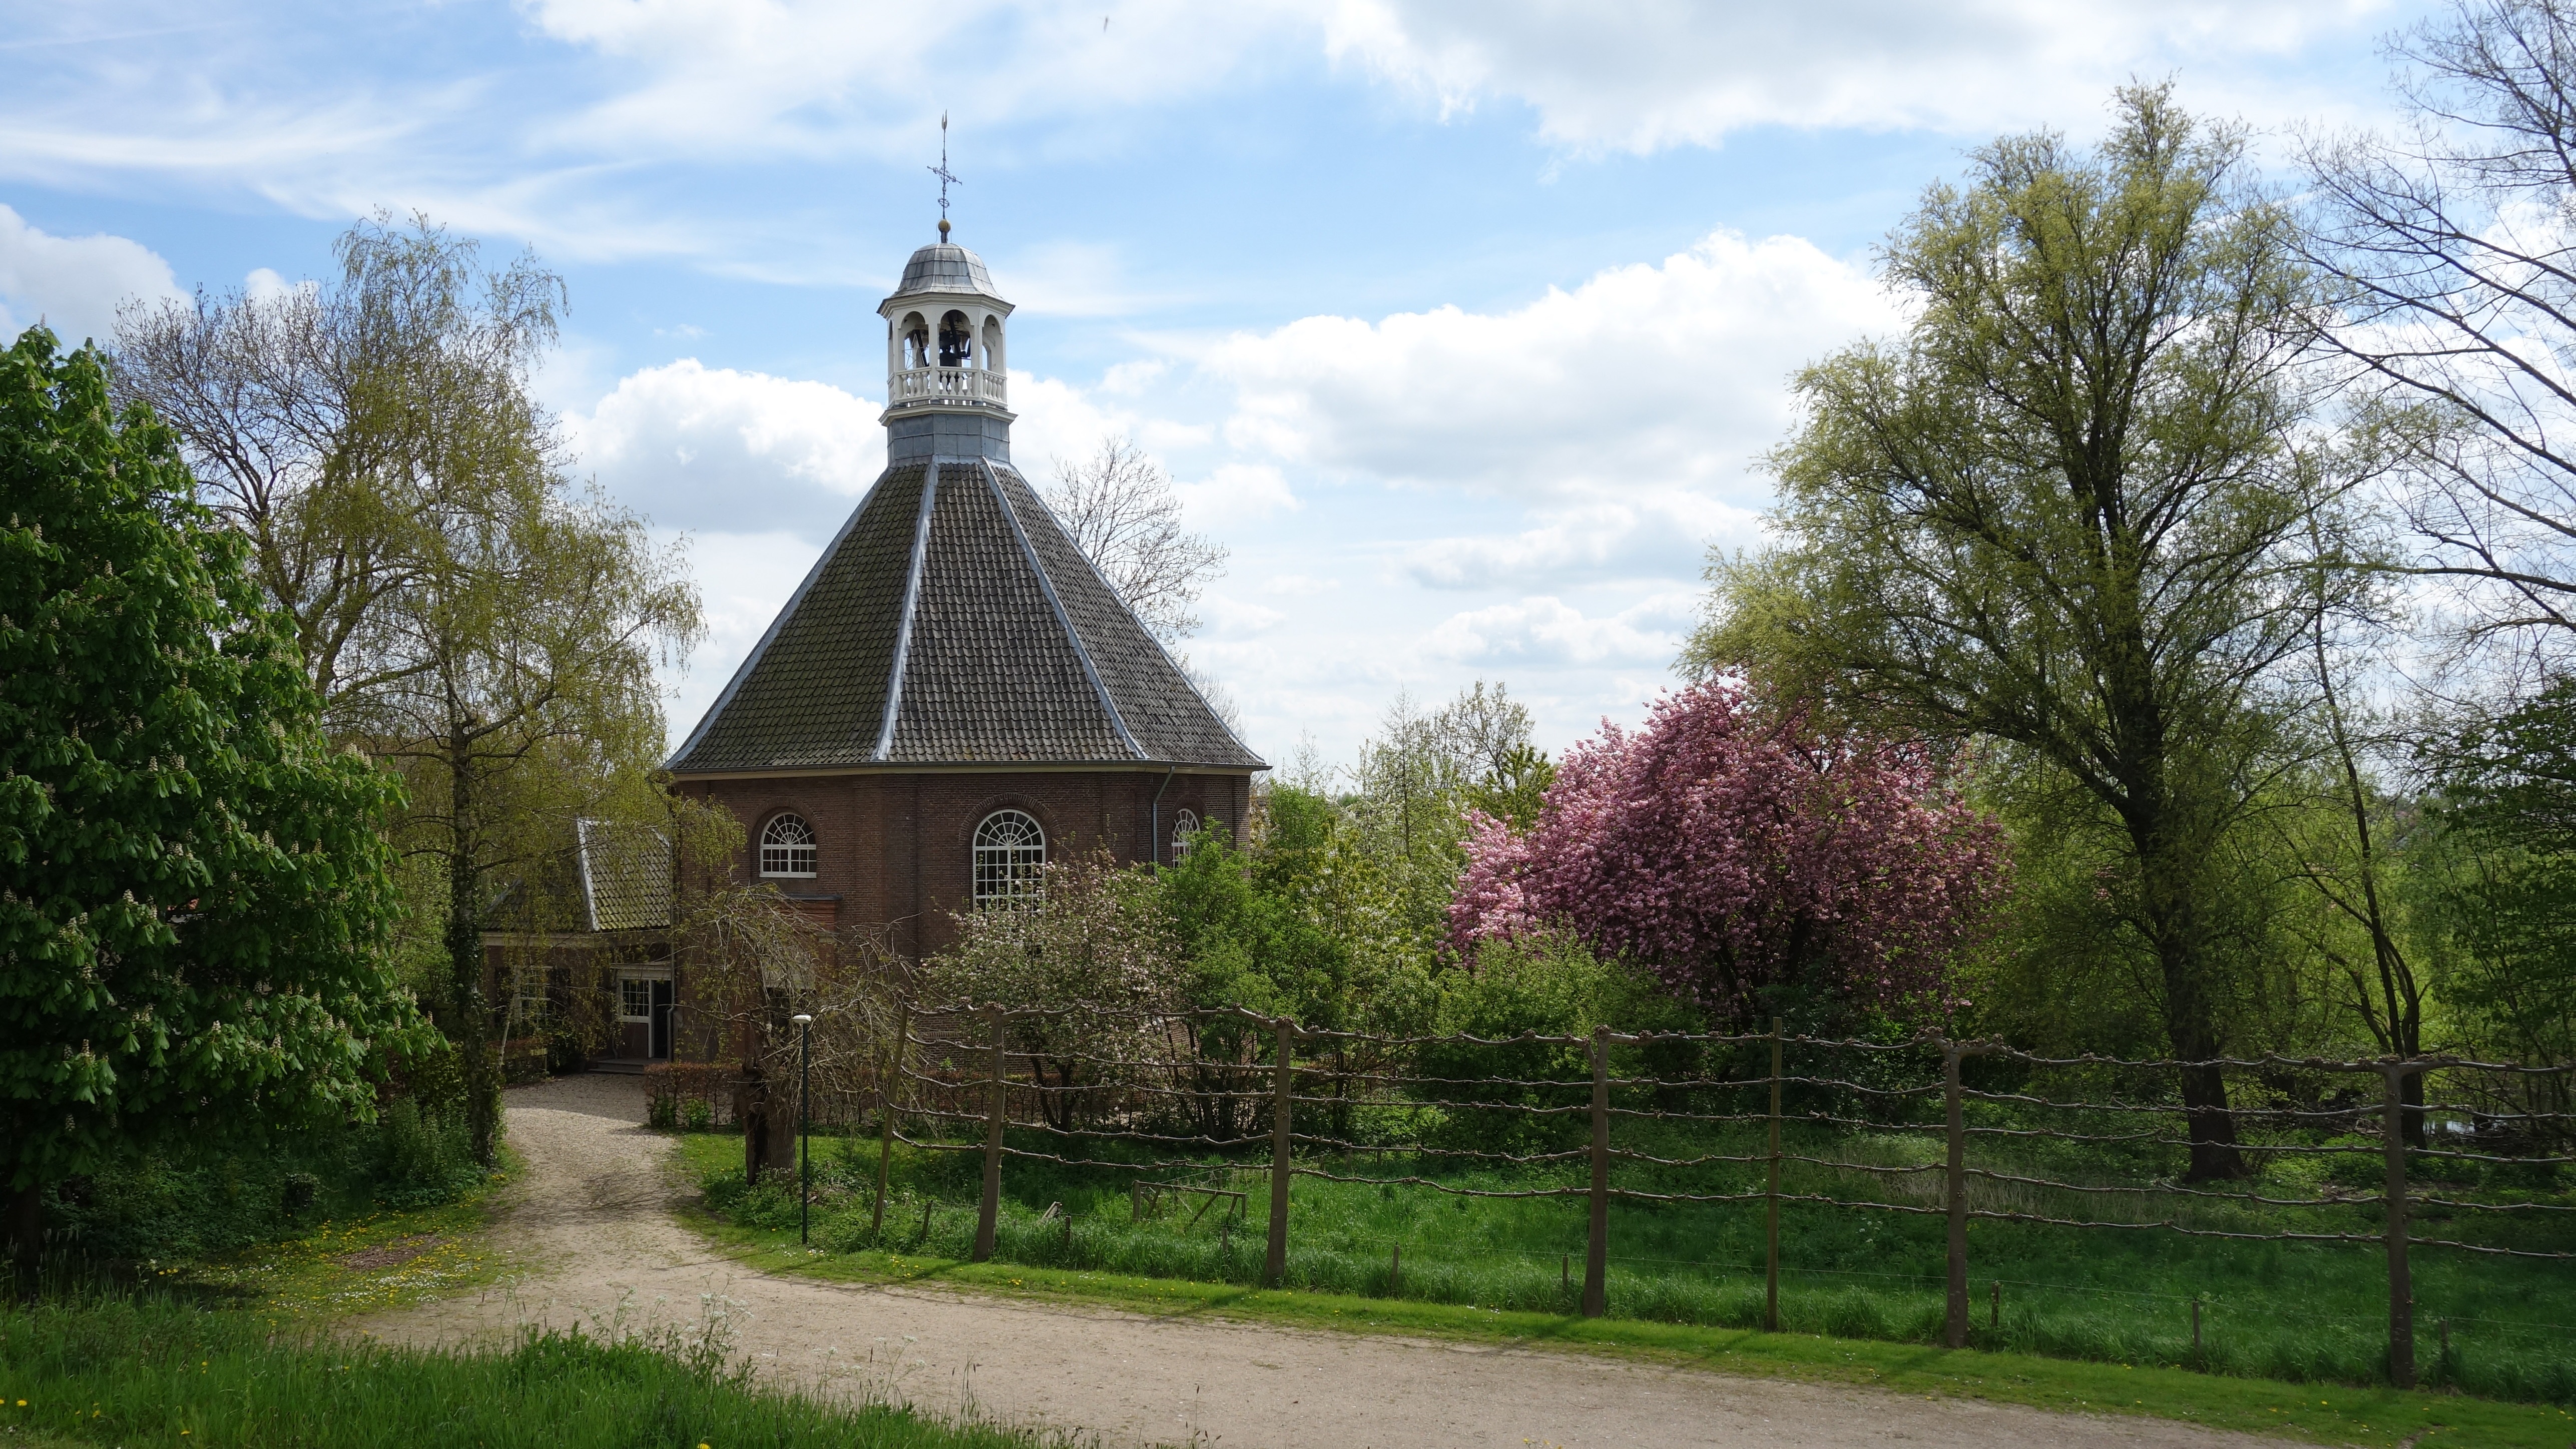
landscape, tree, farm, countryside, building, chateau, spring, green, tower, park, church, chapel, place of worship, trees, holland, netherlands, monastery, estate, rural area, betuwe